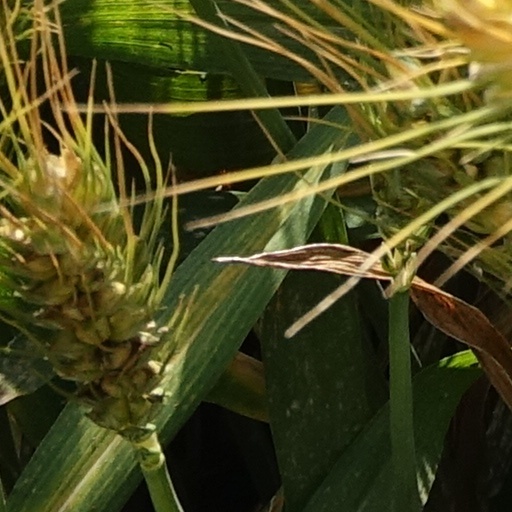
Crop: wheat